Kanneworff House

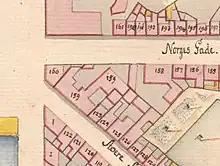
No. 150 seen in a detail from Christian Gedde's map of St. Ann's East Quarter, 1757

The property was later owned by grocer ("urtekræmmer") Niels Titken (1668-1771). For a while, he served as alderman of the Grocer's Guild ("urtekræmmerlauget"). His property was listed in the new cadastre of 1756 as No. 160 in St. Ann's East Quarter. His property adjoined a much larger property, No. 159, owned by Jonas Baltzersen Collin (1705–1770). Collin's property consisted of two two-storey buildings, one towards both streets, attached to each other by a cross wing. The building in Bredgade (then Norgesgade) was attached to Titken's building by a long garden wall.